Rodriguez, Rizal

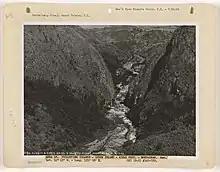
Aerial view of Montalban, circa 1930s

Based on the 1954 journal "History and Cultural Life of Montalban and its Barrios", what would then be the town of Montalban was formerly the barrio "Balite" which was under the jurisdiction of the town of San Mateo during the Spanish period. On another account, San Mateo, with its large size, was partitioned on April 27, 1871, when Captain General Rafael Izquierdo issued a decree separating the barrios of Balite, Burgos, Marang and Calipahan from San Mateo and formed them into the new municipality of Montalban.